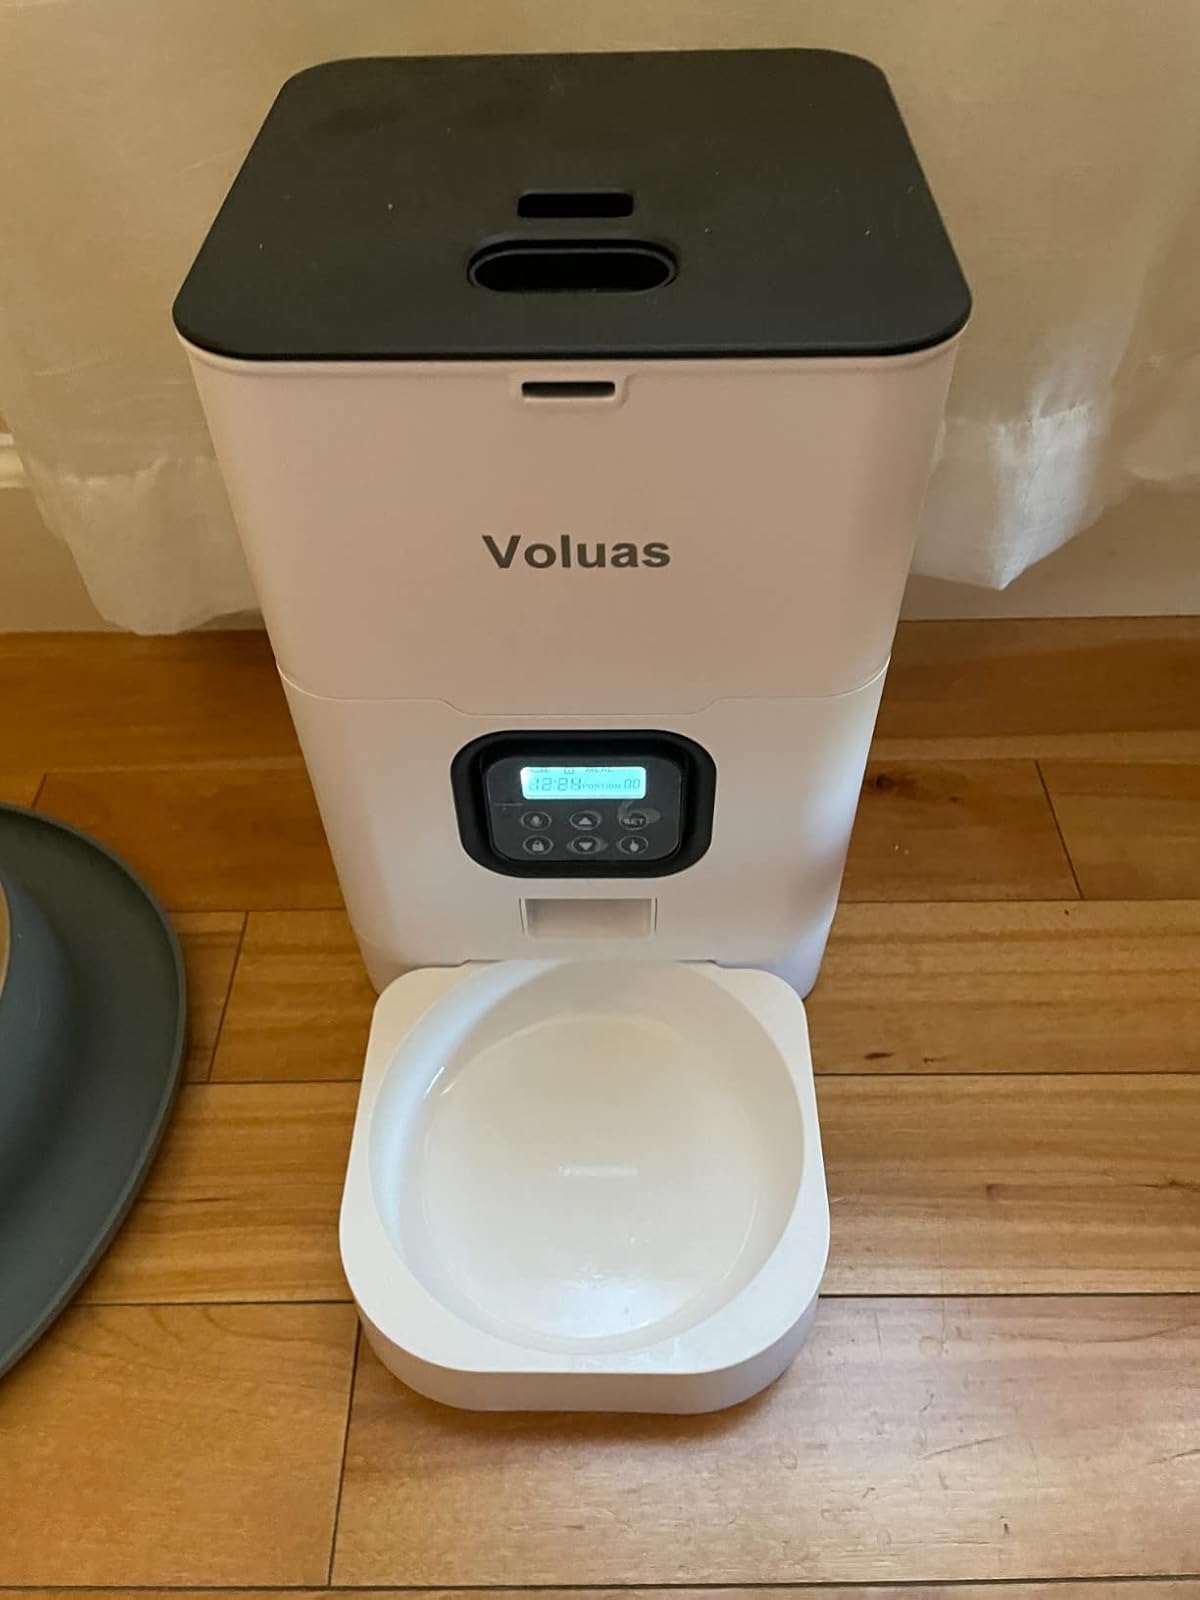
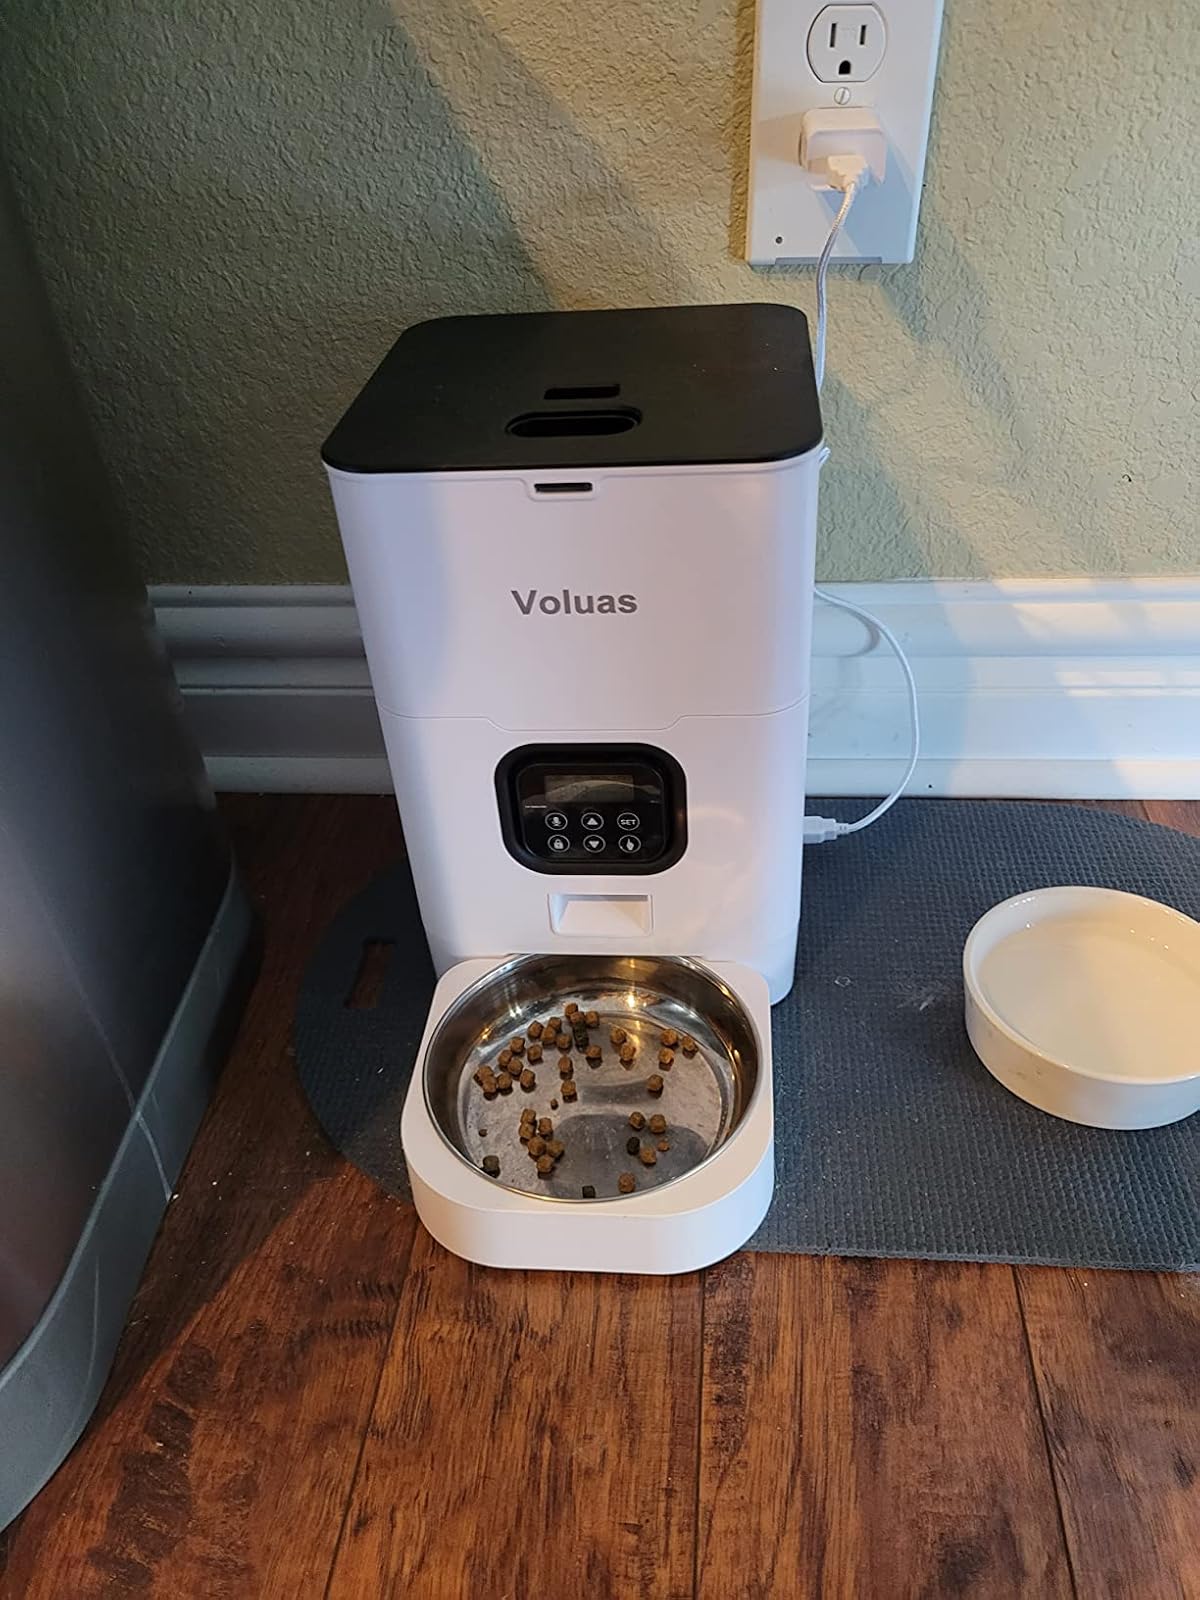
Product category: items_feeder
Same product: yes